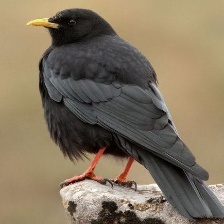
Species: ALPINE CHOUGH
Scientific name: PYRRHOCORAX GRACULUS